Captain Phasma

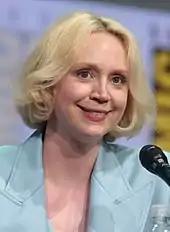

The character's creation was inspired by a rejected design for Kylo Ren. Costume designer Michael Kaplan came up with the concept of Kylo being "the Lord of the Stormtroopers, in bright shining silver armor". Kaplan had a strong image in his head of what this concept should look like, which concept artist Dermot Power turned into an illustration. This image, however, was immediately rejected by director J. J. Abrams. Later, producer Kathleen Kennedy found the design, reacting positively and calling it "fantastic". Abrams then used the design to create a new character, Phasma. He named Phasma after the 1979 horror film "Phantasm" because her armor reminded him of the film's spheres. Kaplan intended for the visuals of the First Order to contrast with that of the Resistance, appearing in colors like "black, teal blue, and steel gray", with stormtroopers being updated to be more simplified and modernized. Kaplan designed the character believing it would be "extremely cool" to have a silver armored character in the film.